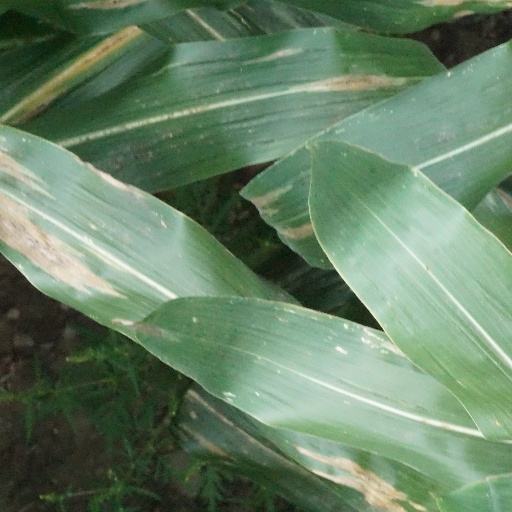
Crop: maize; corn